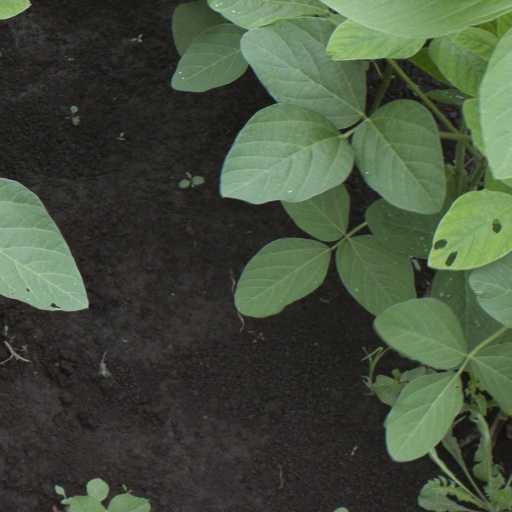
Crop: soybean